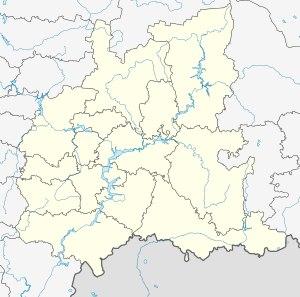
La saison 1993 de la Vtoraïa Liga est la deuxième édition de la troisième division russe. Elle prend place du 3 avril au 8 novembre 1993.
La saison 2001 de Vtoroï Divizion est la dixième édition de la troisième division russe. Elle prend place du 28 mars au 7 novembre 2001.
La saison 2014-2015 de PFL est la vingt-troisième édition de la troisième division russe. C'est la troisième édition qui se déroule sous forme de championnat d'hiver, suivant le calendrier utilisé dans la majorité des championnats des pays d'Europe de l'Ouest. Elle prend place du 12 juillet 2014 au 5 juin 2015.
La saison 2019-2020 de PFL est la vingt-huitième édition de la troisième division russe. C'est la huitième édition qui se déroule sous forme de championnat d'hiver, suivant le calendrier utilisé dans la majorité des championnats des pays d'Europe de l'Ouest.
La saison 2011-2012 de Vtoroï Divizion est la vingtième édition de la troisième division russe. Cette saison est marquée par le passage d'un championnat d'été, entre avril et novembre, à un championnat d'hiver, entre juillet et juin. Elle prend place du 17 avril 2011 au 5 juin 2012.
La saison 1998 de Vtoroï Divizion est la septième édition de la troisième division russe. Elle prend place du 14 avril au 9 novembre 1998.
La saison 2017-2018 de PFL est la vingt-sixième édition de la troisième division russe. C'est la sixième édition qui se déroule sous forme de championnat d'hiver, suivant le calendrier utilisé dans la majorité des championnats des pays d'Europe de l'Ouest. Elle prend place du 19 juillet 2017 au 27 mai 2018.
La saison 1999 de Vtoroï Divizion est la huitième édition de la troisième division russe. Elle prend place du 5 avril au 6 novembre 1999.
La saison 2020-2021 de PFL est la vingt-neuvième édition de la troisième division russe. C'est la neuvième édition qui se déroule sous forme de championnat d'hiver, suivant le calendrier utilisé dans la majorité des championnats des pays d'Europe de l'Ouest. Elle démarre le 9 août 2020 et se termine le 15 juin 2021.
La saison 1992 de la Vtoraïa Liga est la première édition de la troisième division russe.
La saison 2018-2019 de PFL est la vingt-septième édition de la troisième division russe. C'est la septième édition qui se déroule sous forme de championnat d'hiver, suivant le calendrier utilisé dans la majorité des championnats des pays d'Europe de l'Ouest. Elle prend place du 18 juillet 2018 au 2 juin 2019, et comprend une trêve hivernale de mi-saison allant du mois d'octobre ou novembre 2018 à mars ou avril 2019, en fonction de chaque groupe.
La saison 2015-2016 de PFL est la vingt-quatrième édition de la troisième division russe. C'est la quatrième édition qui se déroule sous forme de championnat d'hiver, suivant le calendrier utilisé dans la majorité des championnats des pays d'Europe de l'Ouest. Elle prend place du 19 juillet 2015 au 31 mai 2016.
La saison 2013-2014 de PFL est la vingt-deuxième édition de la troisième division russe. C'est la deuxième édition qui se déroule sous forme de championnat d'hiver, suivant le calendrier utilisé dans la majorité des championnats des pays d'Europe de l'Ouest. Elle prend place du 12 juillet 2013 au 5 juin 2014.